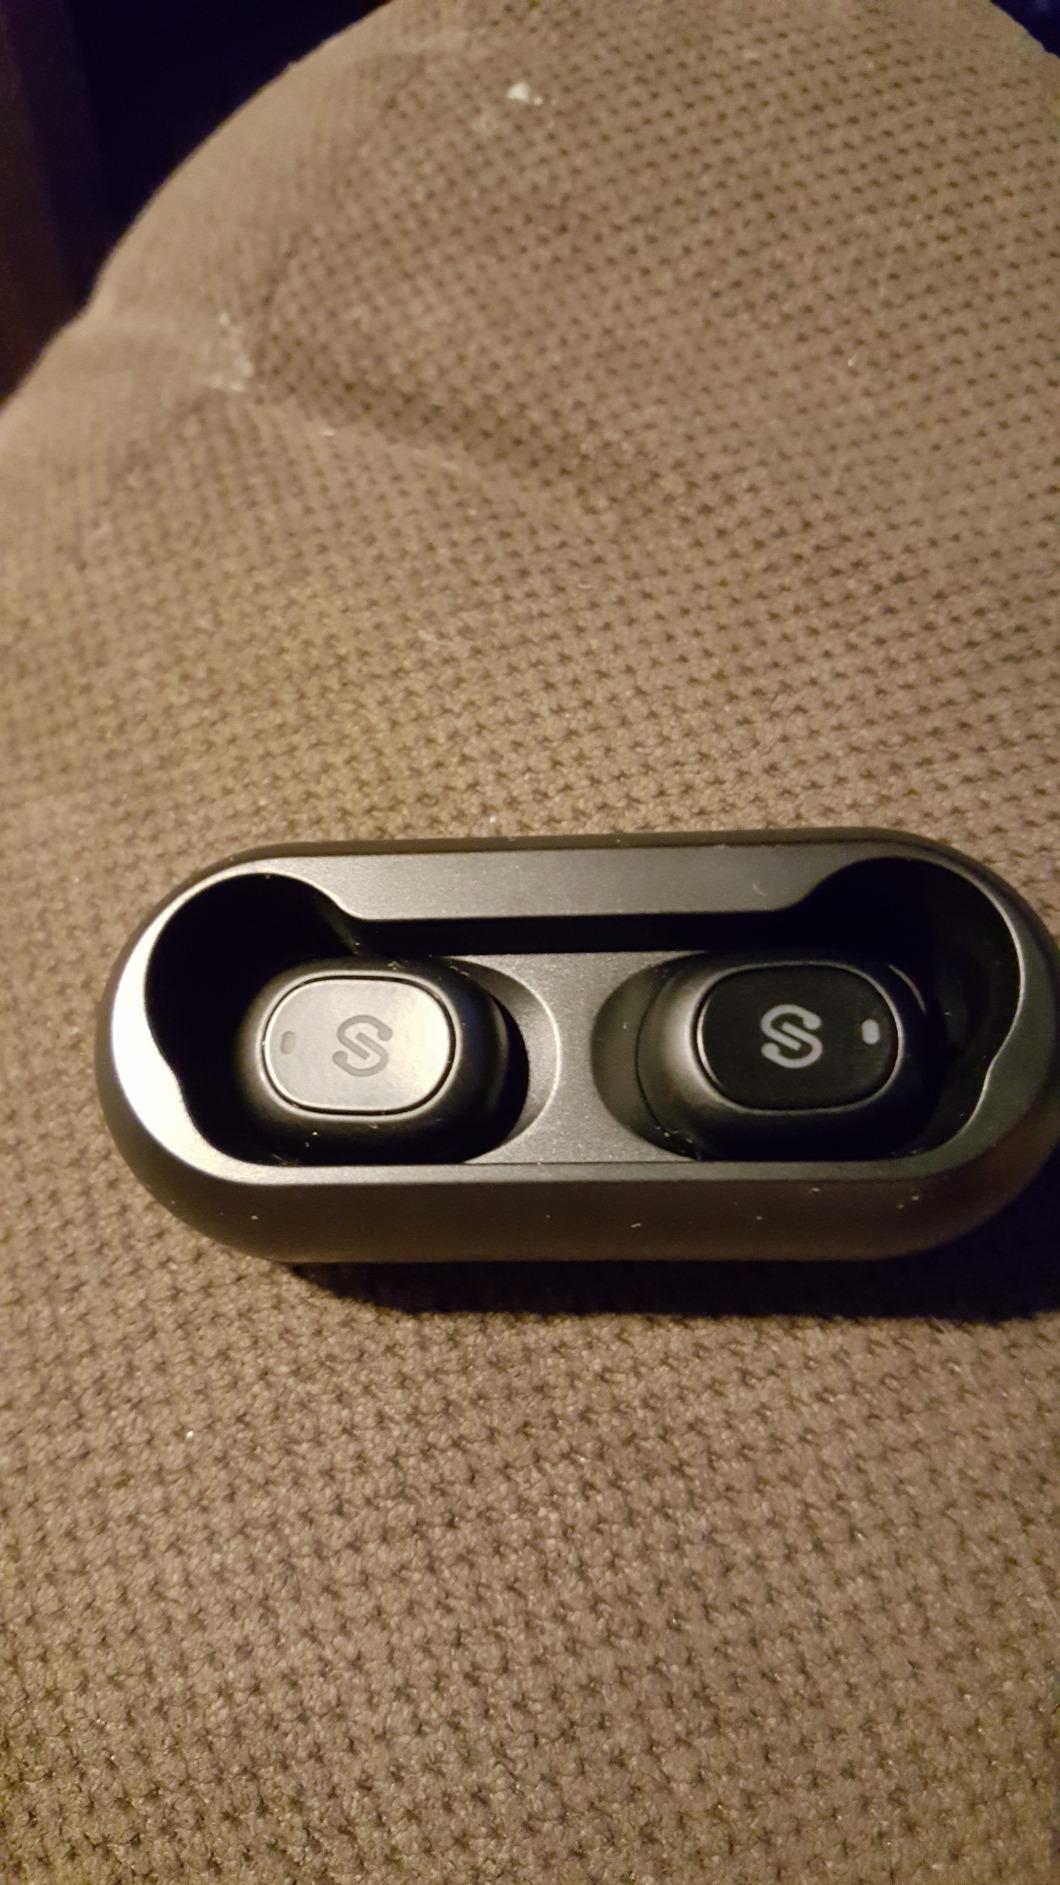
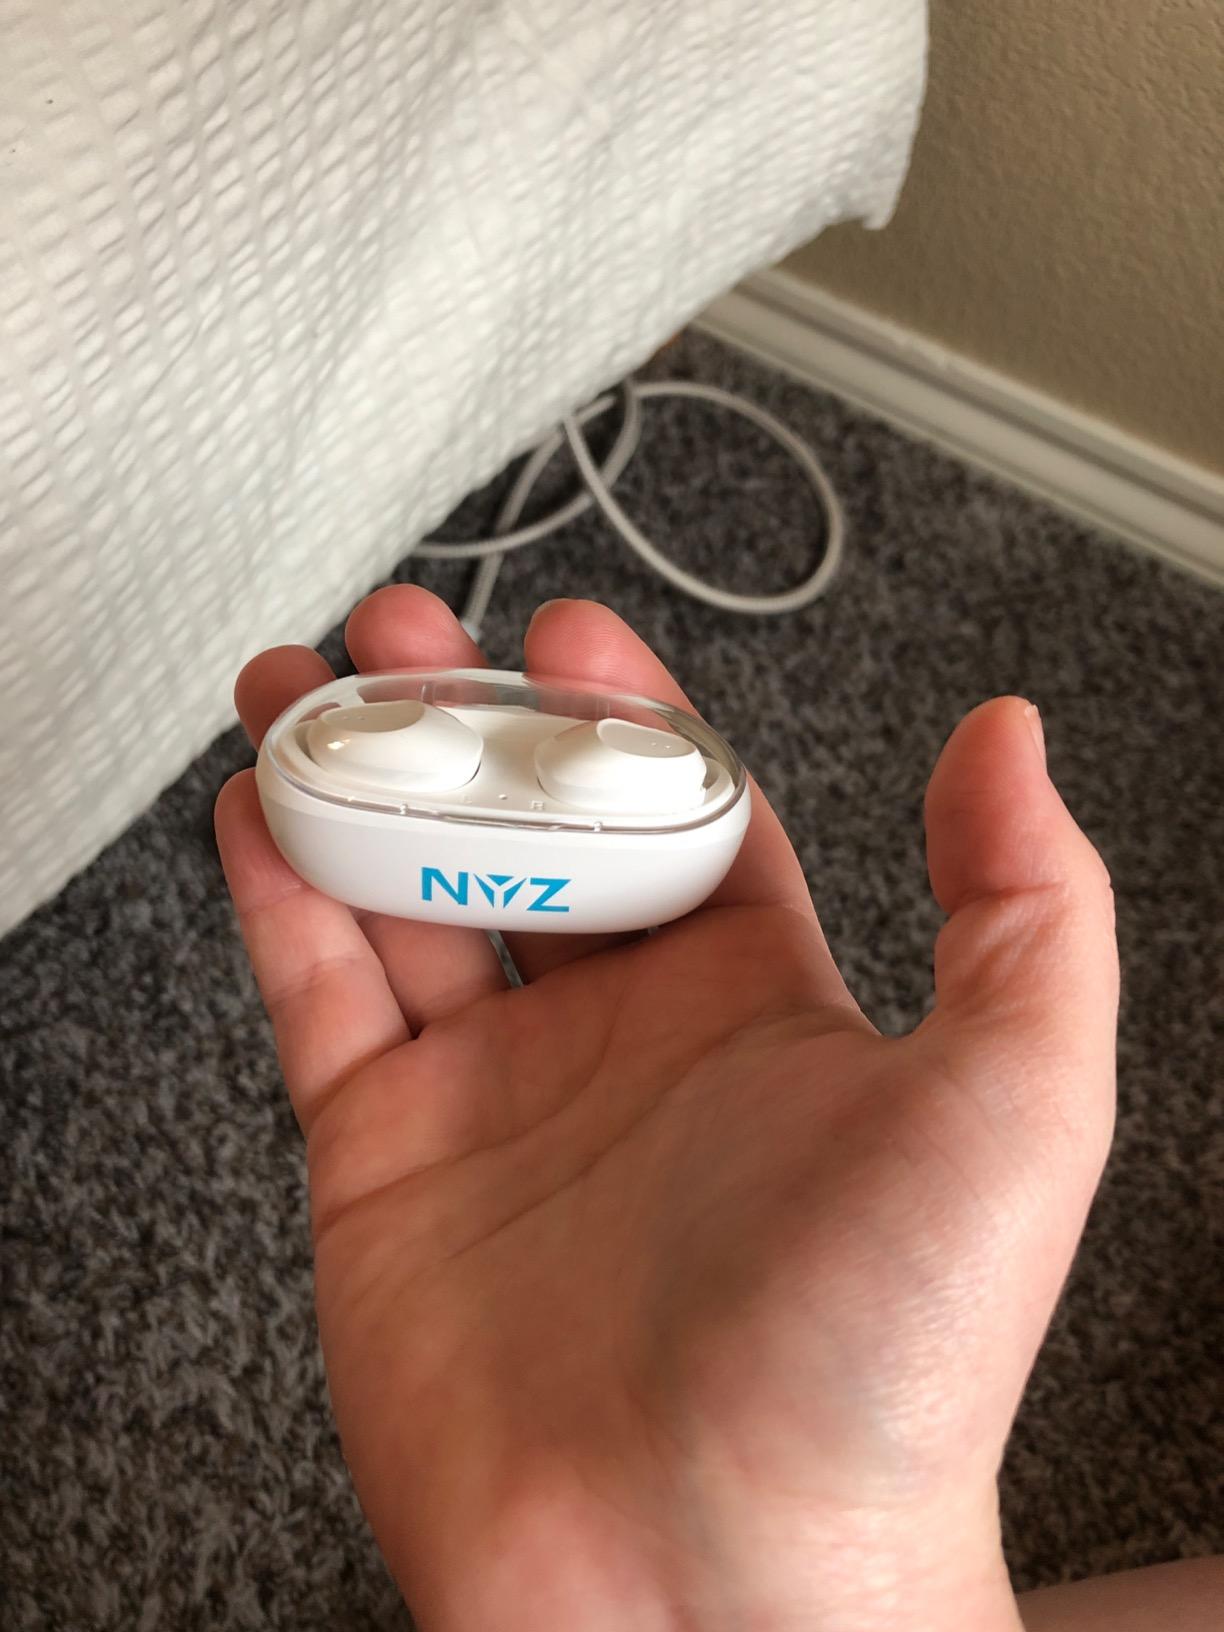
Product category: earbuds
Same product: no